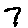
Label: 7